Captain Midnight, the Bush King

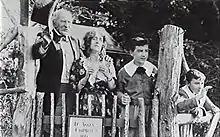
Still from film

It was a critical and popular success – Williamson claimed the film recouped its budget from one cinema alone. One critic wrote that: